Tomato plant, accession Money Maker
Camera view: horizontal (90 deg, fisheye); turntable rotation: 120 degrees
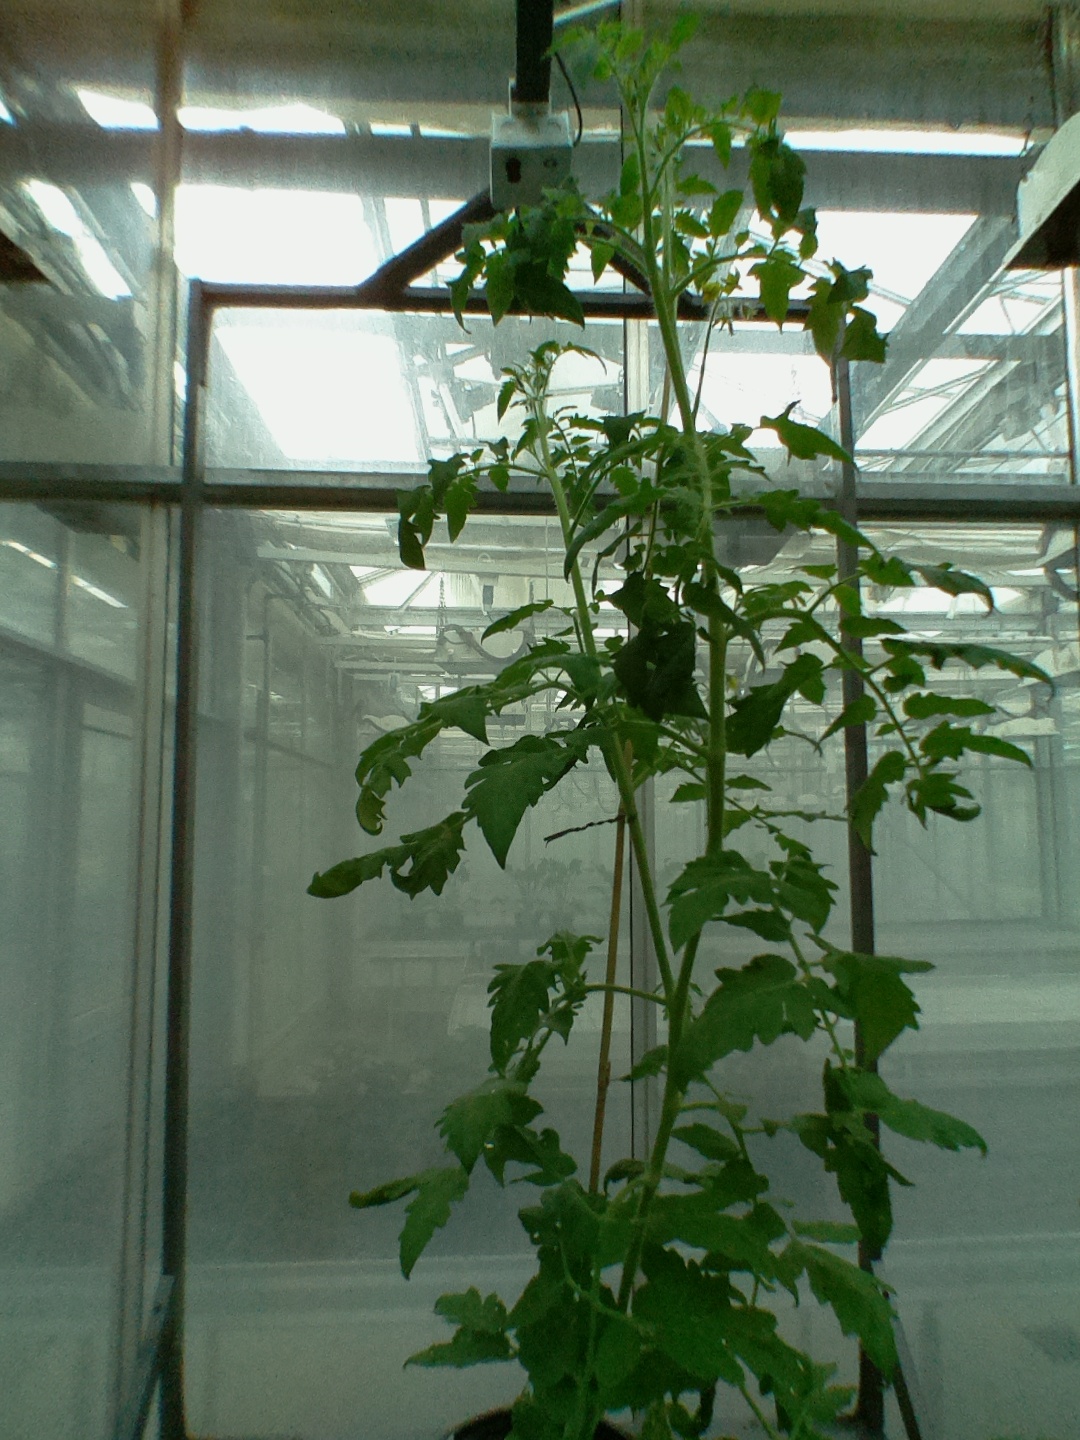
BBCH growth stage 59: 9 or more inflorescences visible